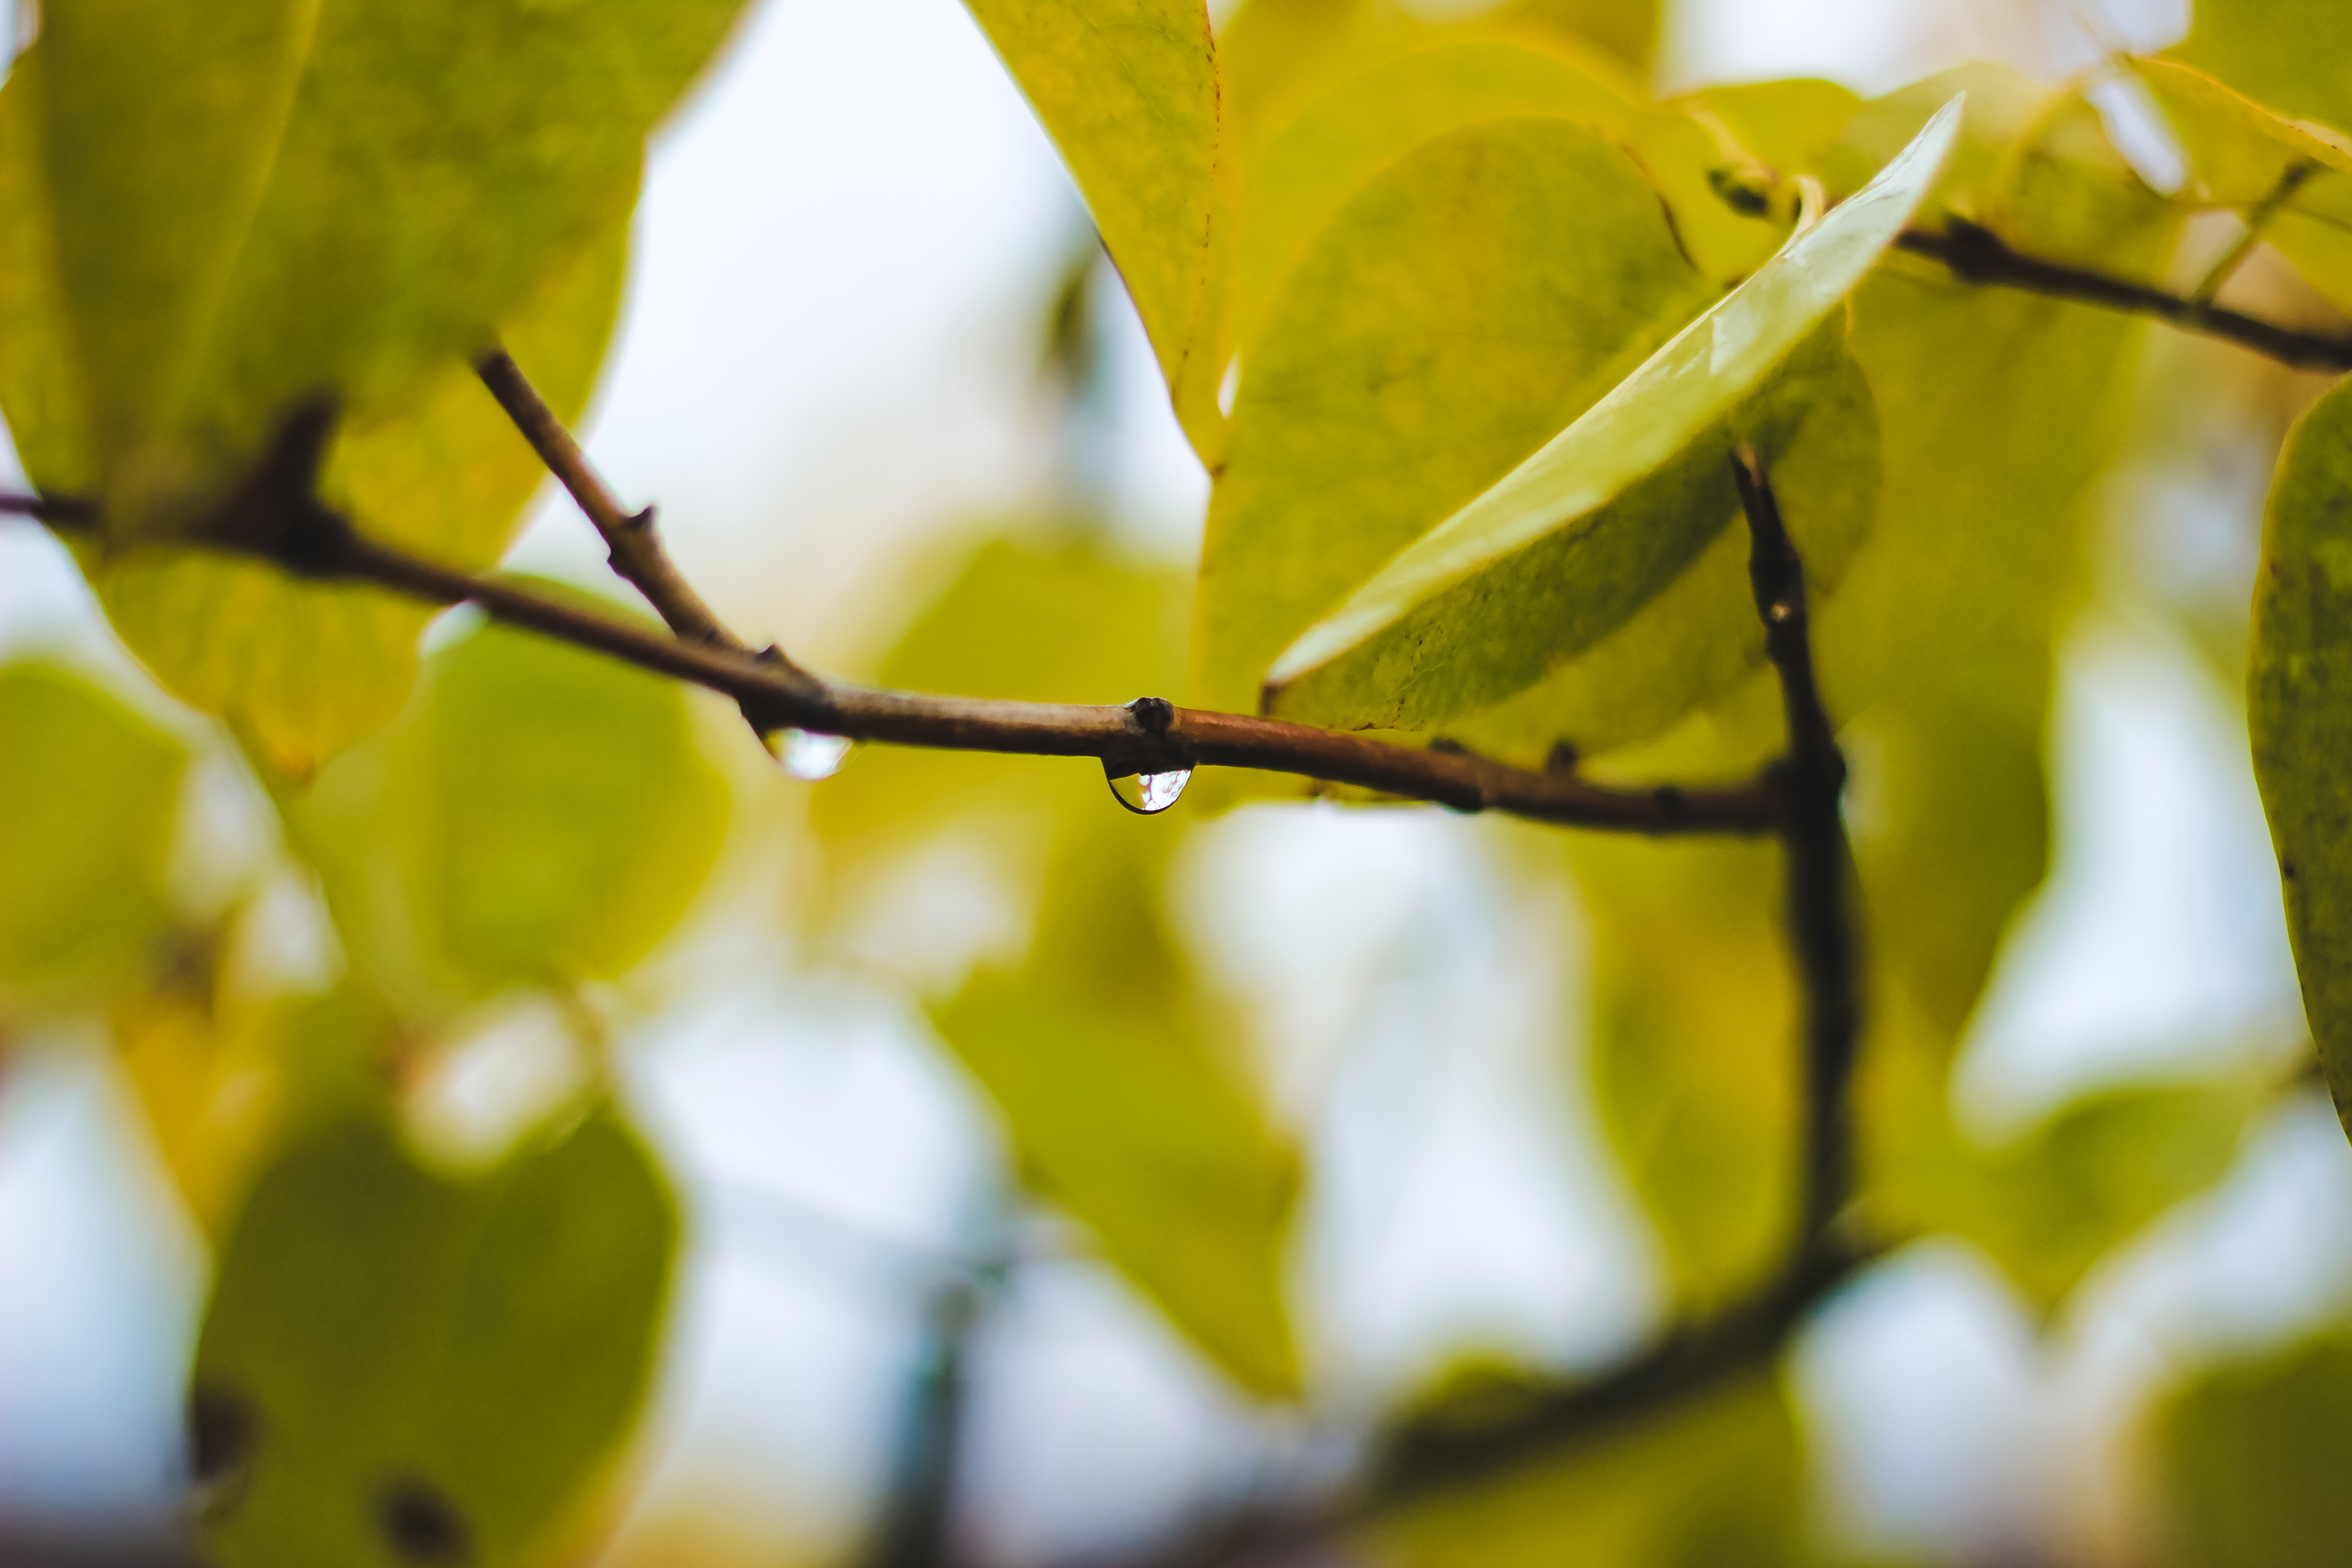
lilac, branch, leaf, drop, rain, water, dew, greens, autumn, cloudy, green, tree, plant, twig, flower, yellow, woody plant, plant stem, sunlight